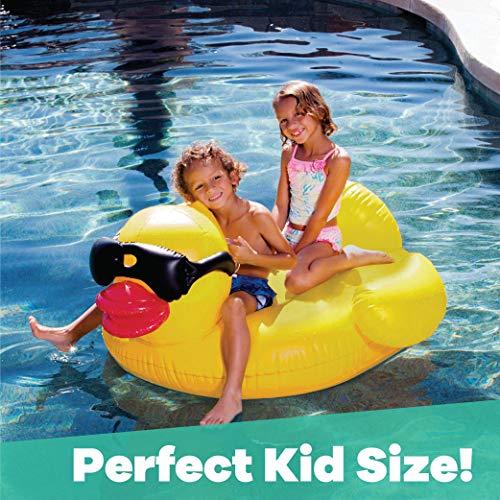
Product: GAME Large Derby Duck, Inflatable Pool Float, Balloon Animal Pool Float, Durable Vinyl, Quick-Fill Valves, 175-Pound Capacity, 2 Handles, 48” L x 44” W x 27” T
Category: Toys & Games | Sports & Outdoor Play | Pools & Water Toys | Pool Rafts & Inflatable Ride-ons
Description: Kids love this fun ducky with the cool shades There is a Derby Duck inflatable for every member of your family, no matter how big or small.
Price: $27.99